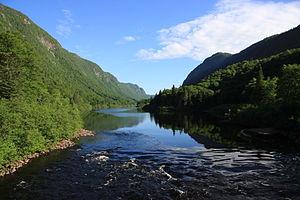
Vue vers le nord de la Rivière Jacques-Cartier du Pont Banc, Parc national de la Jacques-Cartier, Québec, Canada
Le parc national de la Jacques-Cartier, d'une superficie de 670 km², est situé à 30 minutes de la ville de Québec dans la vallée de la rivière Jacques-Cartier, au Québec. Le parc possède plus de 100 km de sentiers pédestres. Il est représenté par une des plus belles vallées glaciaires au Québec où passe la rivière Jacques-Cartier, reconnue mondialement pour les descentes en kayak qu'on peut y faire. On retrouve également une forêt boréale dense sur les hauts plateaux du parc.